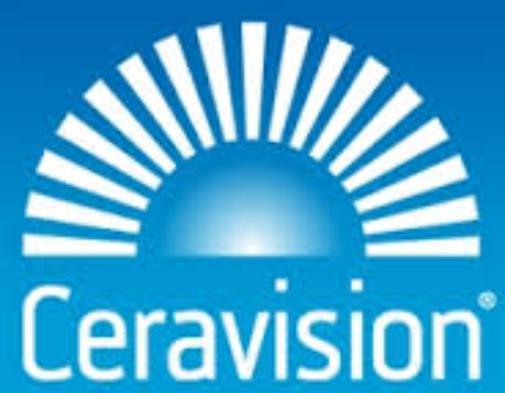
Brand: ceravision
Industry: Others